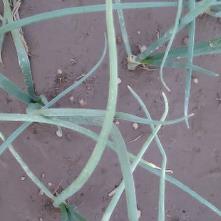
Crop: Onion
Condition: healthy-leaf